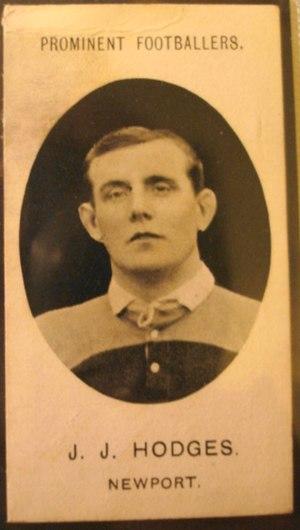
Joseph Jehoida Hodges, né le 15 juillet 1876 à Risca et mort le 13 septembre 1930, est un joueur de rugby à XV gallois, évoluant au poste de première ligne pour le pays de Galles et essentiellement pour le club de Newport RFC.